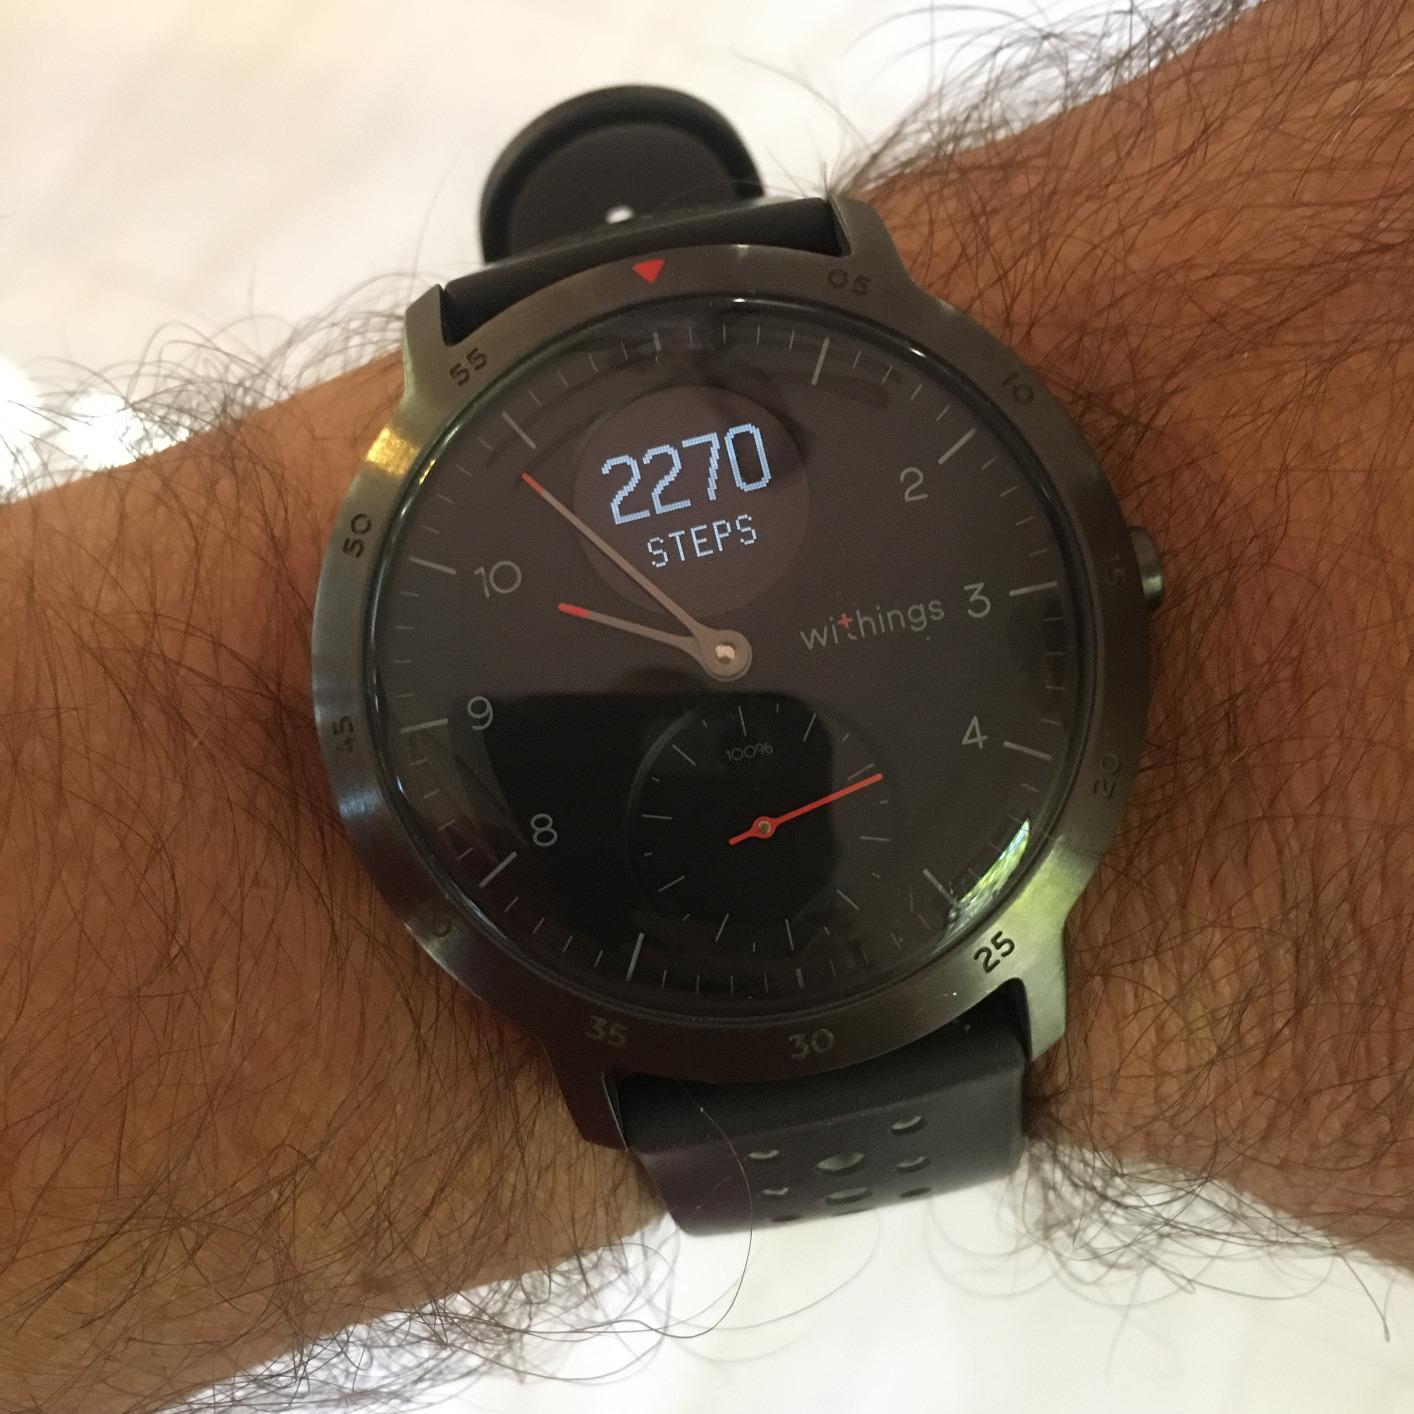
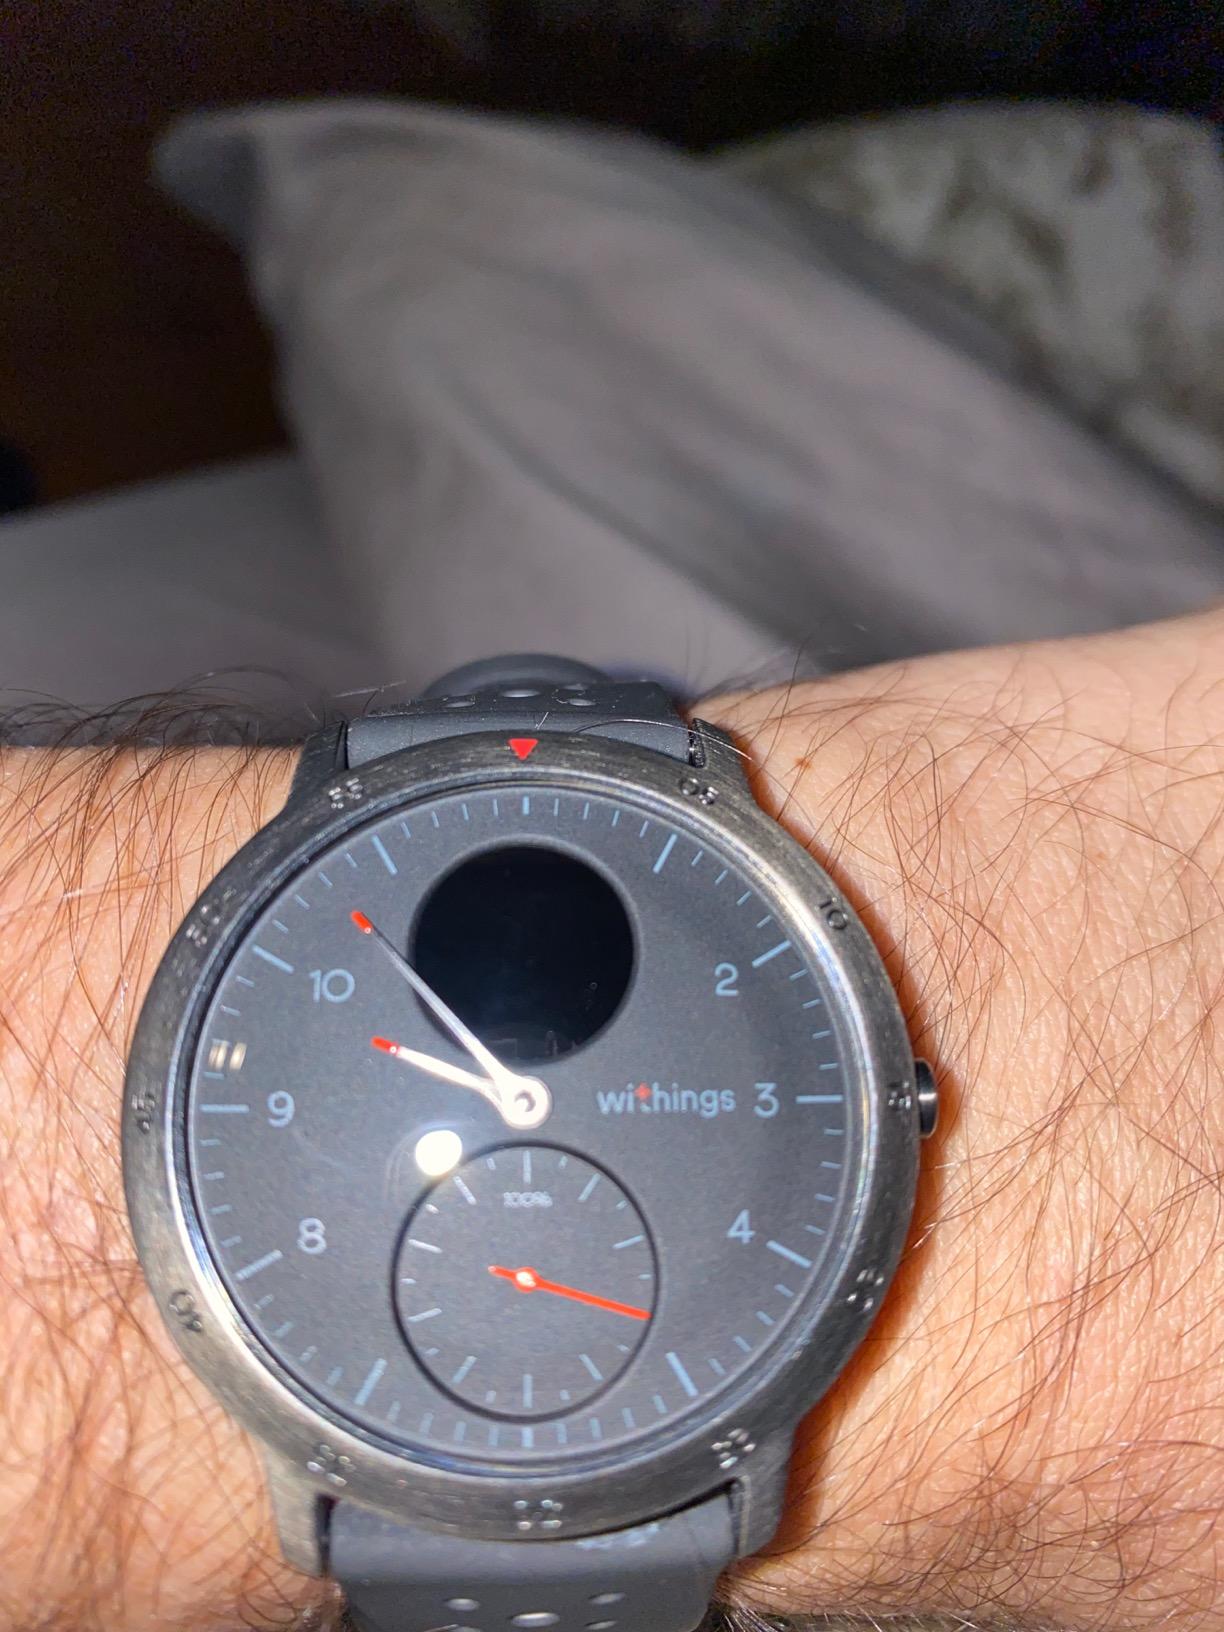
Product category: smartwatch
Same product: yes